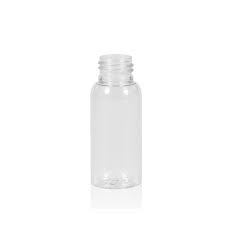
Waste category: glass